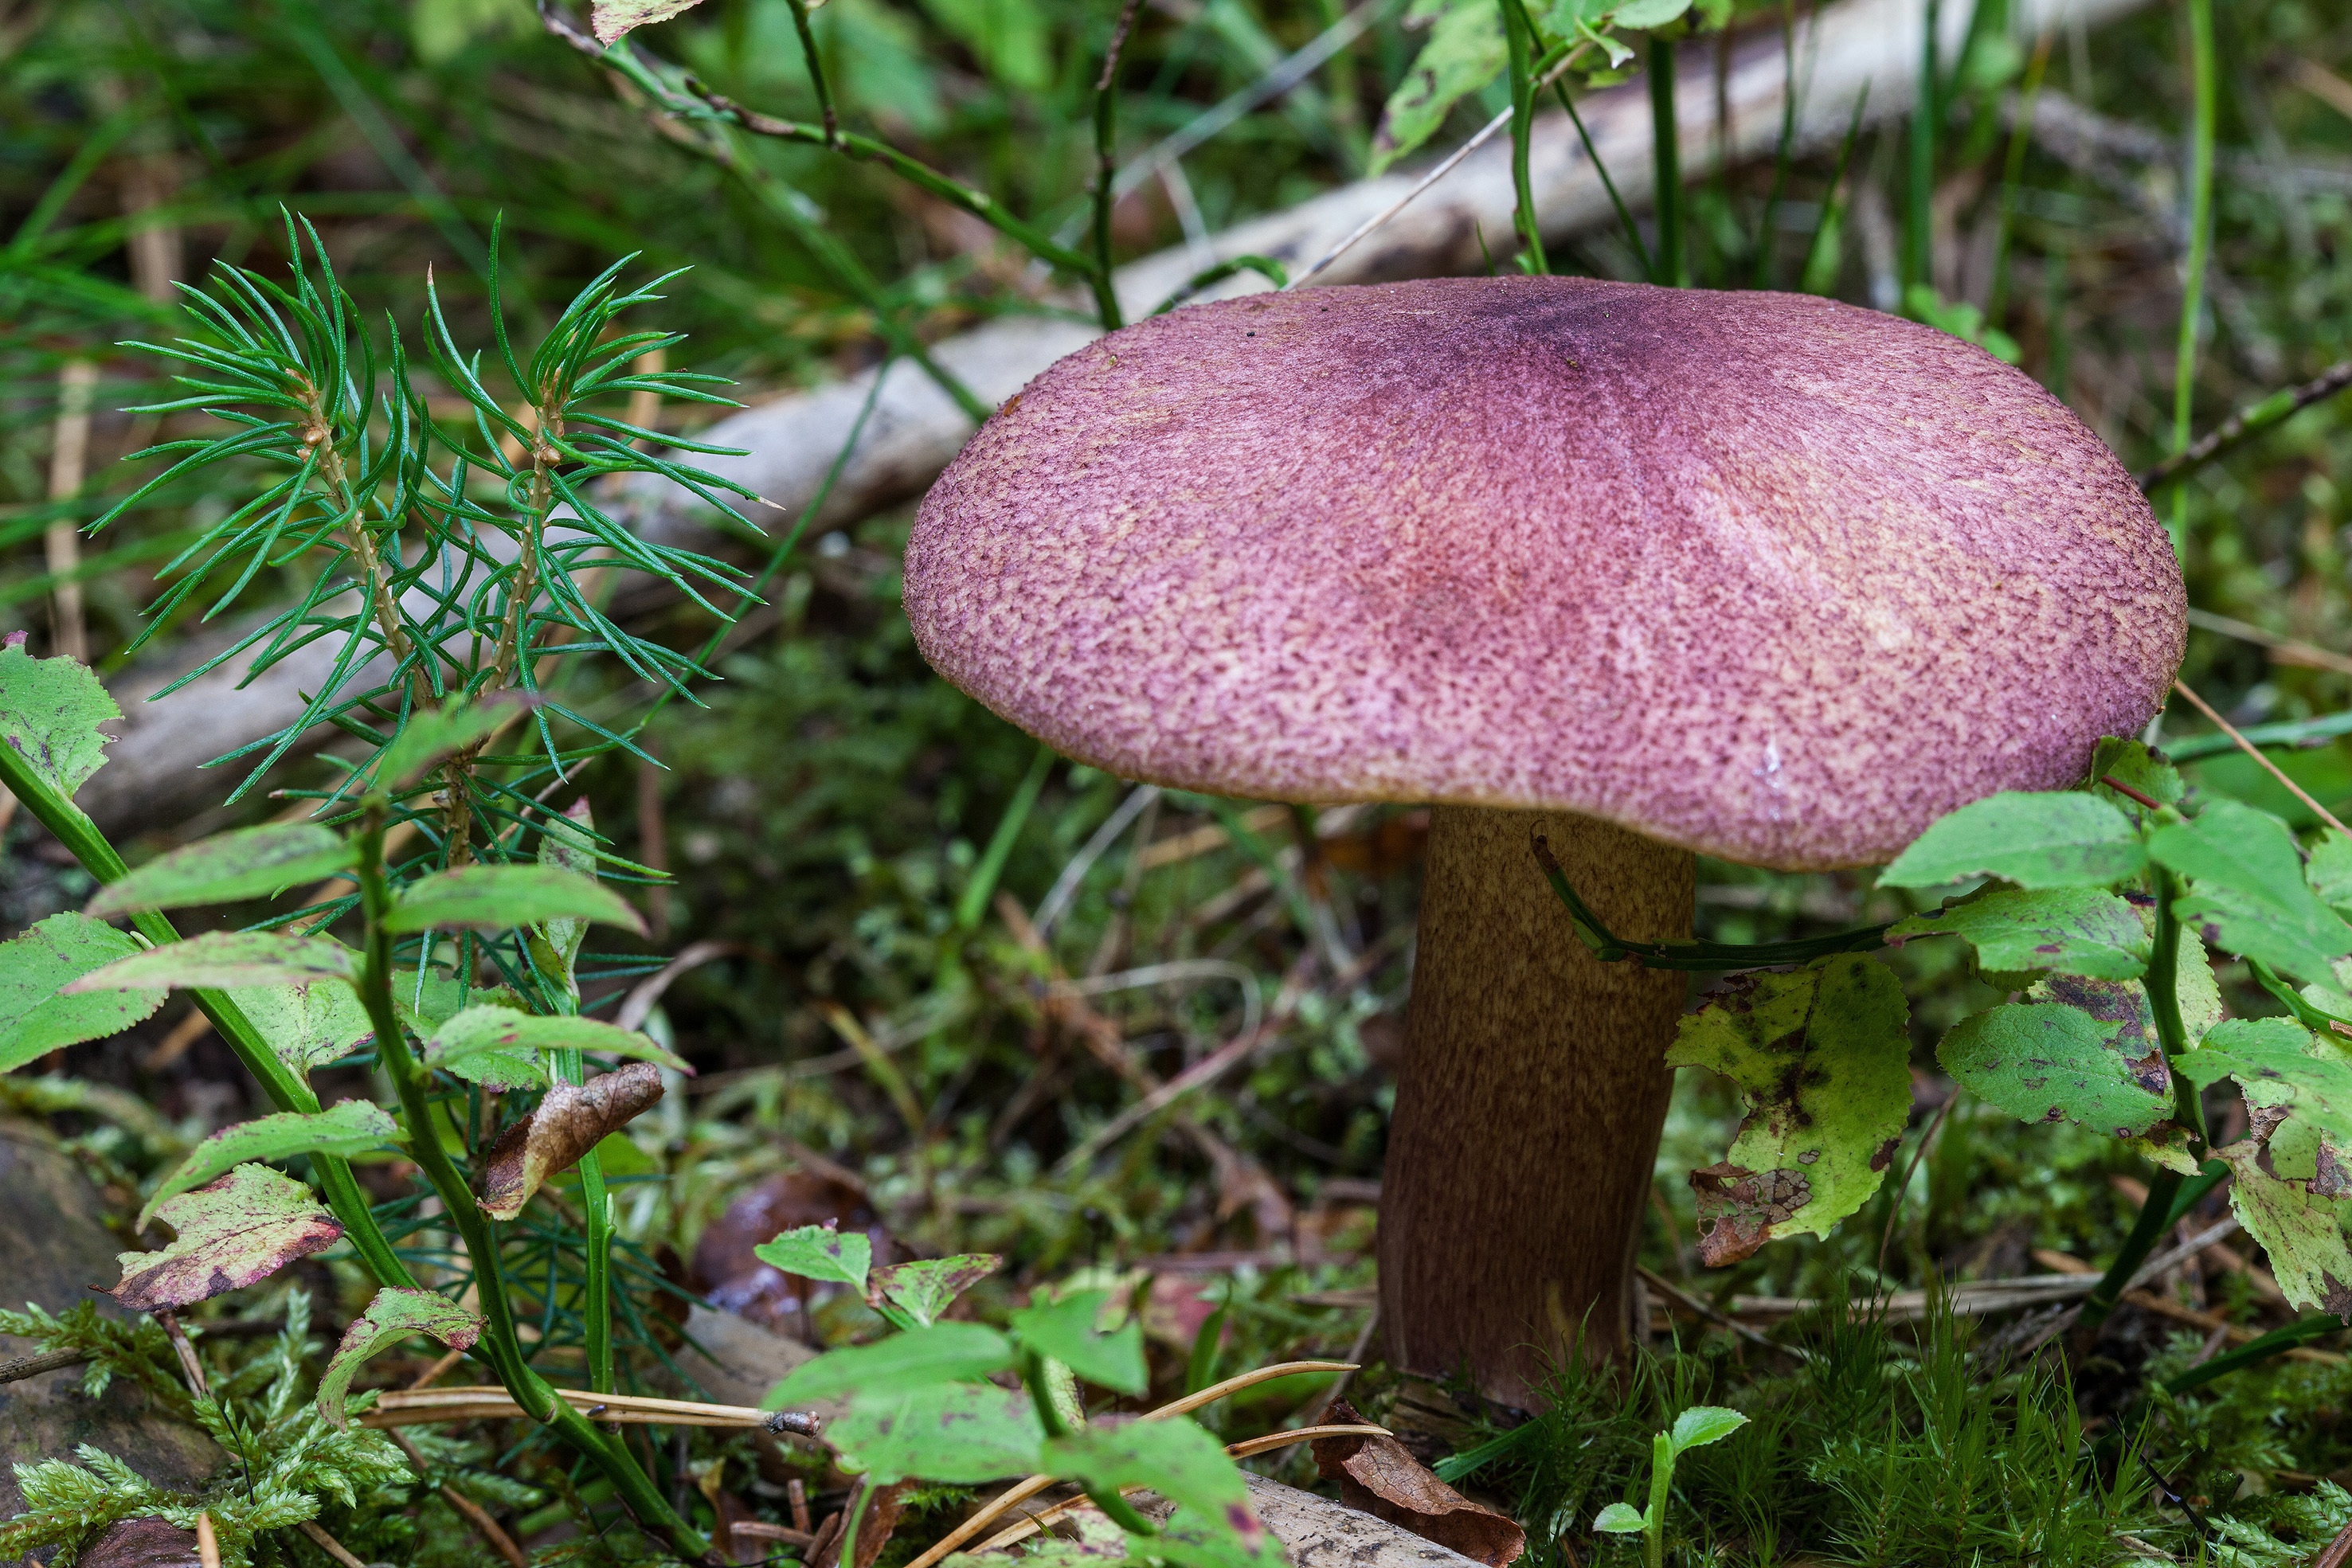
nature, forest, flower, botany, mushroom, flora, fauna, fungus, woodland, agaric, bolete, agaricus, macro photography, edible mushroom, medicinal mushroom, agaricomycetes, agaricaceae, penny bun, prickmusseron, tricholomopsis rutilans